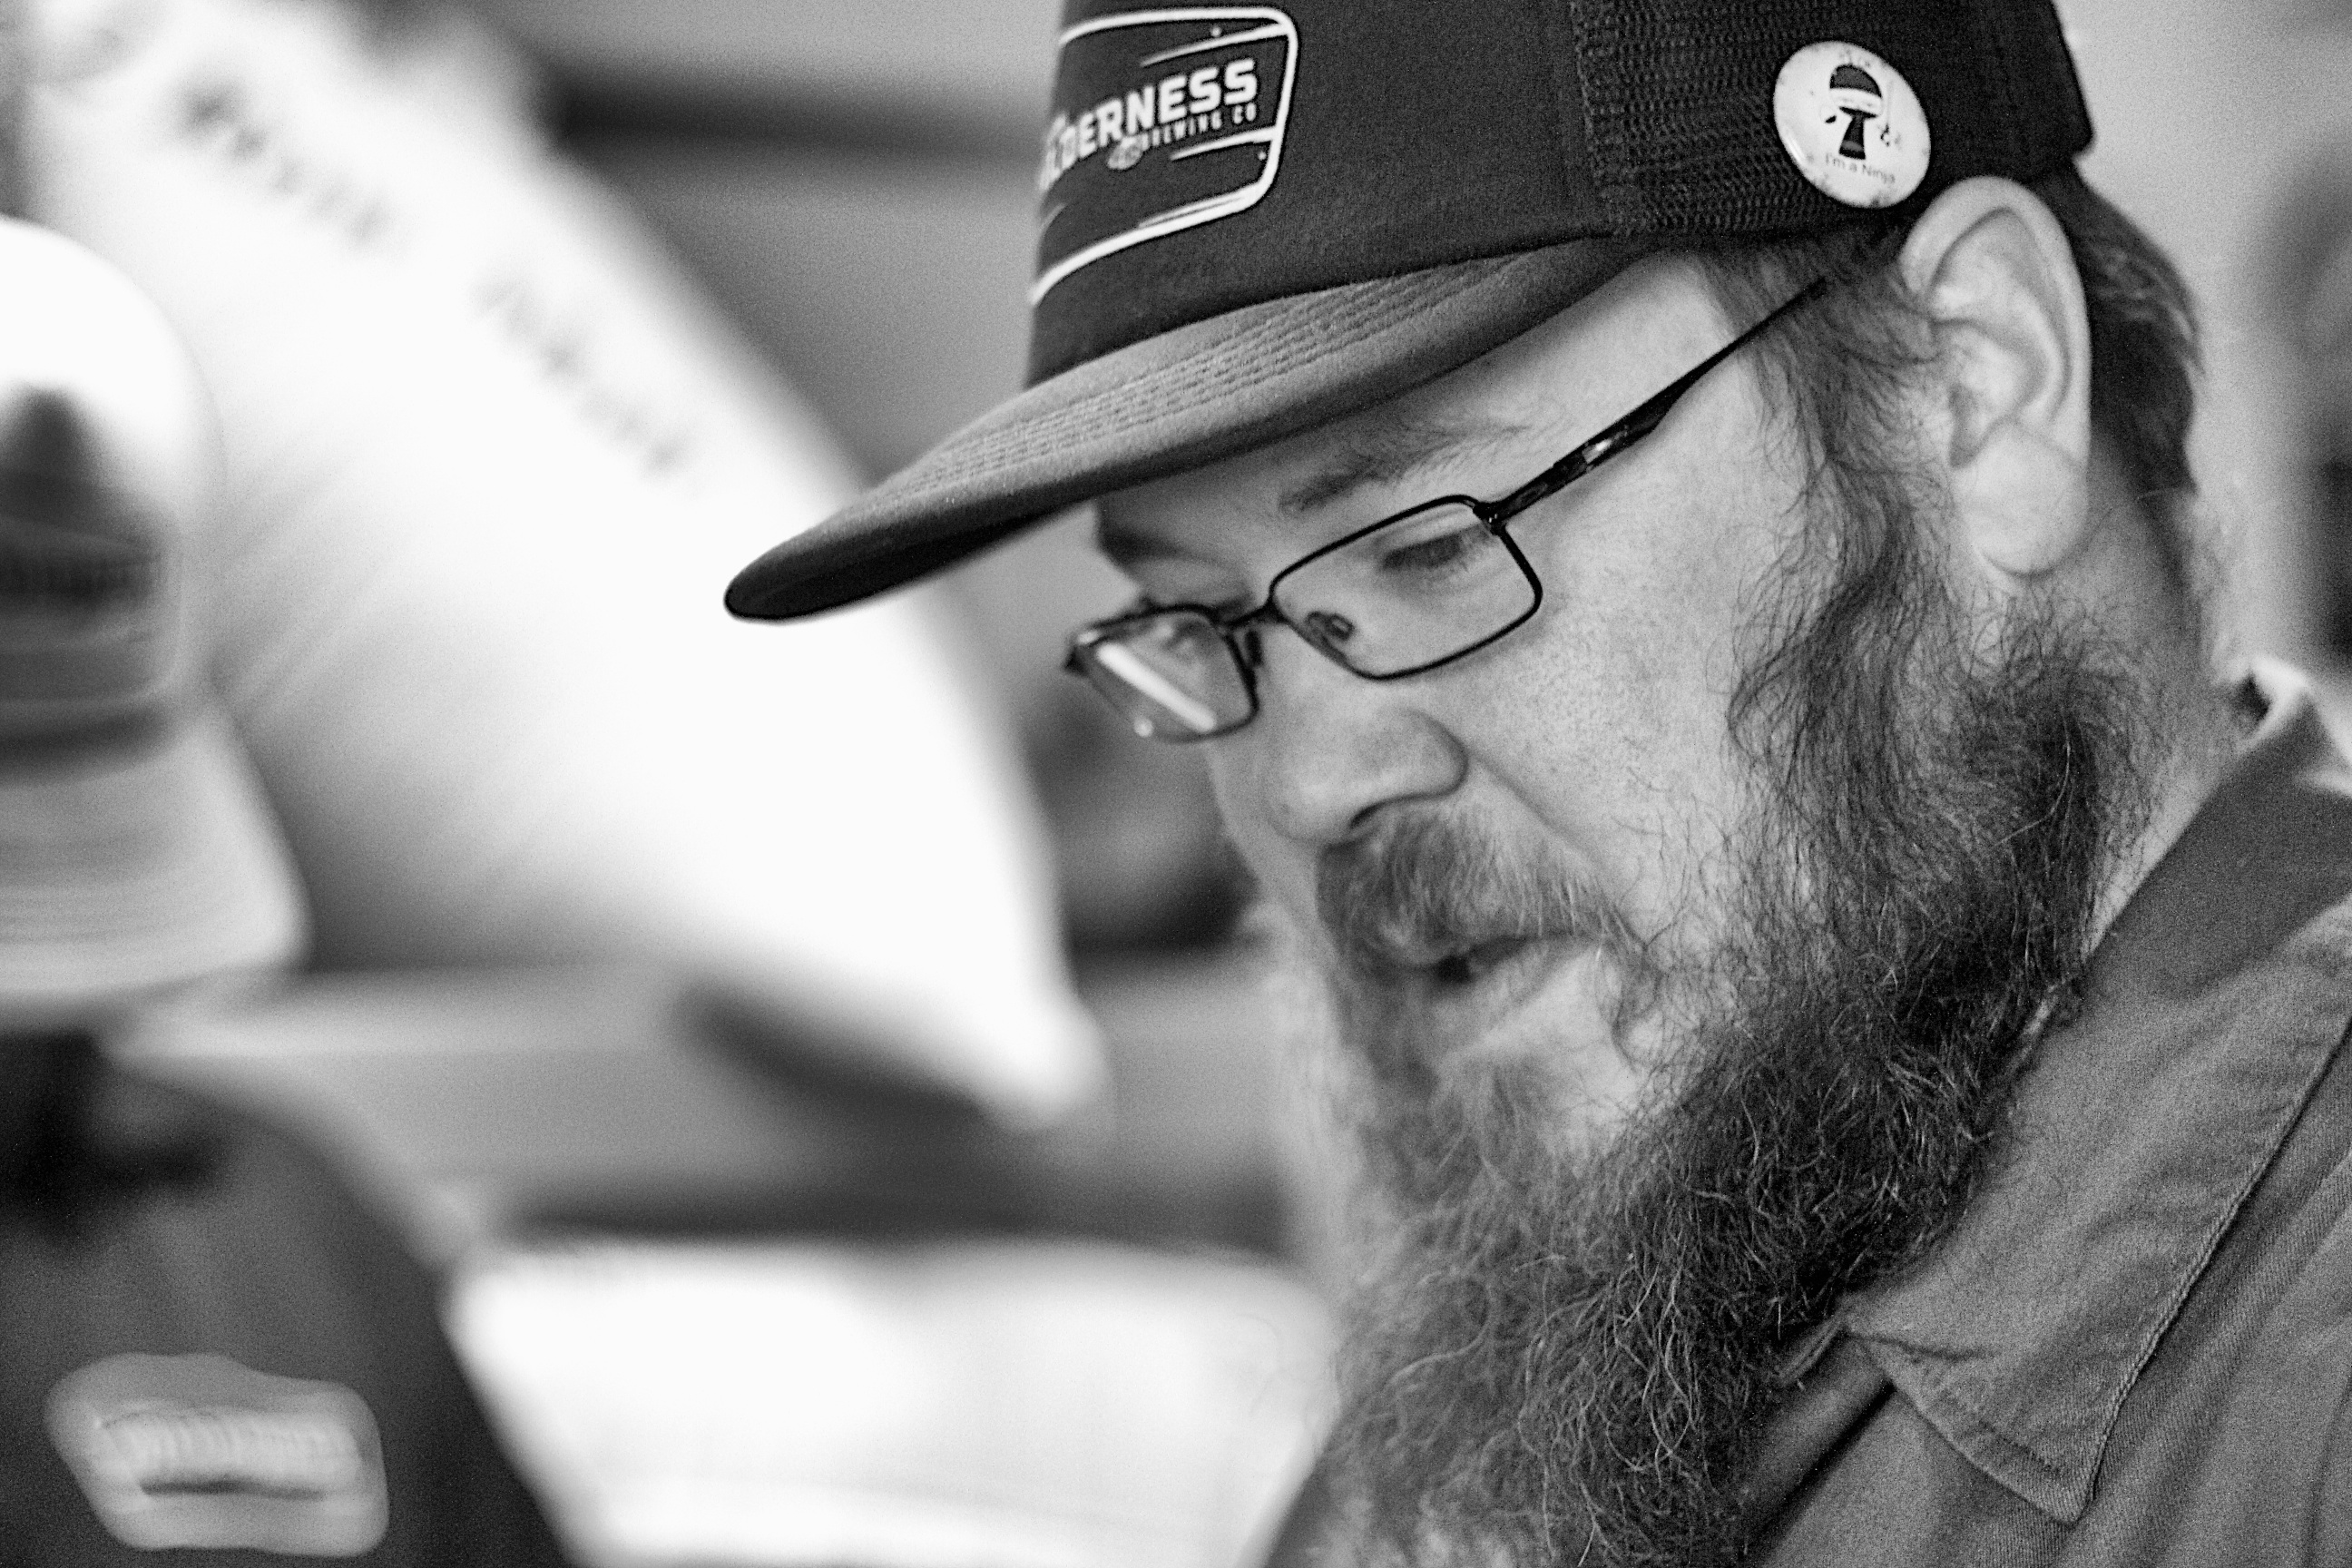
man, person, black and white, photography, portrait, black, monochrome, beard, beer, glasses, photograph, eyewear, thatbrewery, beardbrew, monochrome photography, facial hair, vision care